Abcoude

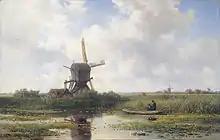
"In 't Gein bij Abcoude" by Willem Roelofs (1870)

Abcoude is a town and former municipality in the Netherlands, in the province of Utrecht. Since 2011 it has been part of the municipality of De Ronde Venen.